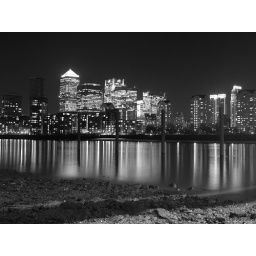
nice over exposure shot from the bed of the river Thames looking at canary wharf